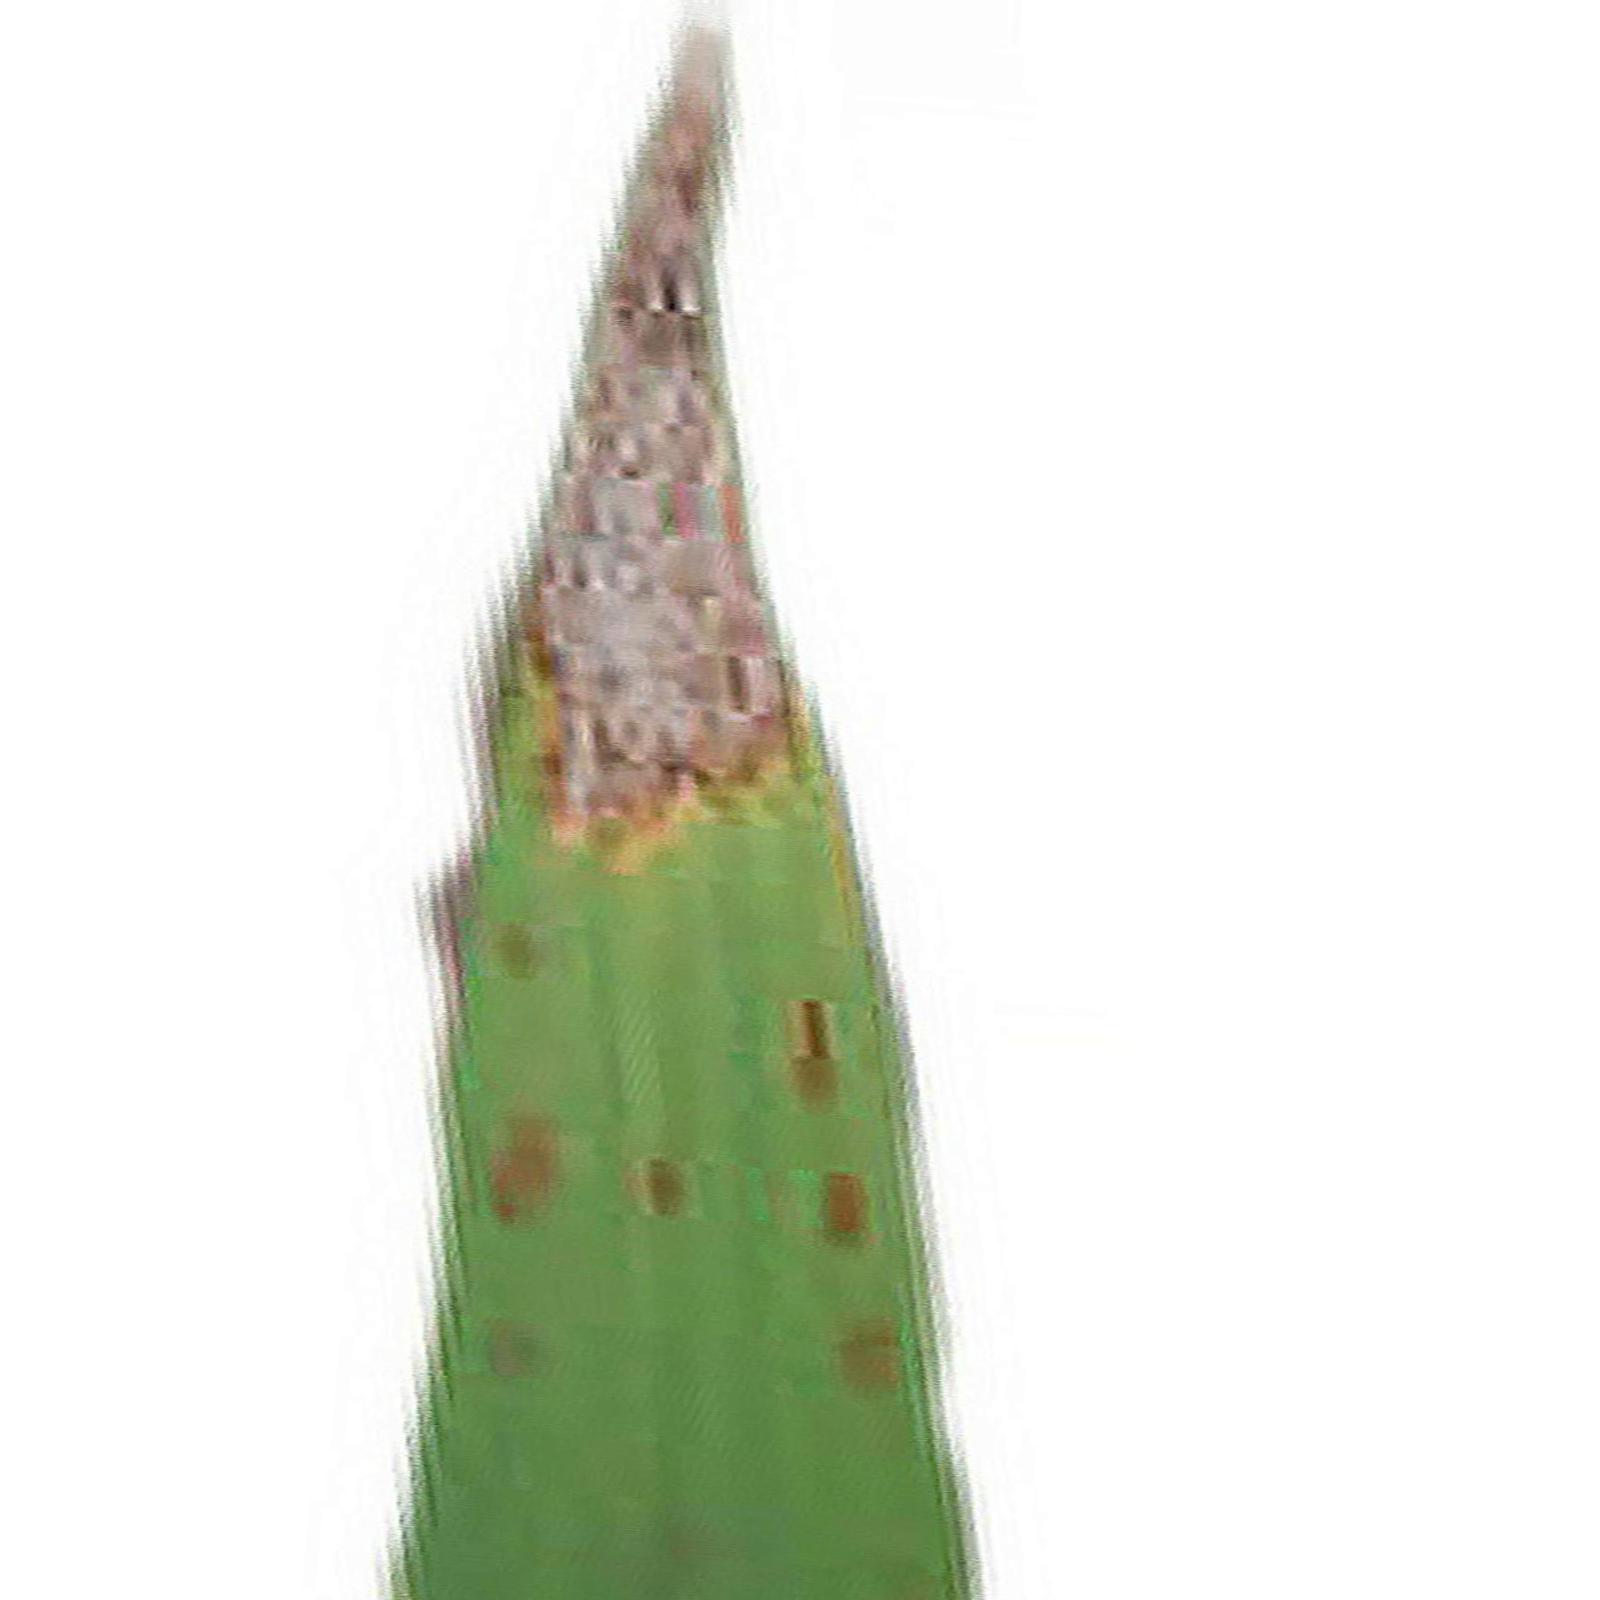
Nhãn: Bệnh Cháy lá ( Leaf scald )